Lobelia

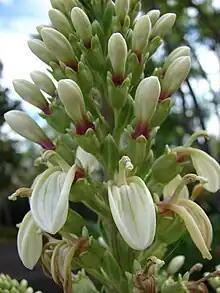
"Lobelia boninensis"

The genus "Lobelia" comprises a substantial number of large and small annual, perennial and shrubby species, hardy and tender, from a variety of habitats, in a range of colours. Many species appear totally dissimilar from each other. However, all have simple, alternate leaves and two-lipped tubular flowers, each with five lobes. The upper two lobes may be erect while the lower three lobes may be fanned out. Flowering is often abundant and the flower colour intense, hence their popularity as ornamental garden subjects.